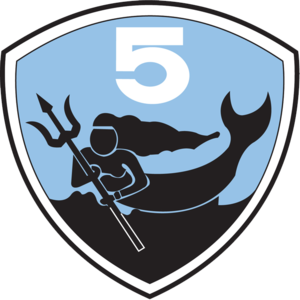
La Tentara Nasional Indonesia Angkatan Udara est la force aérienne de la République d'Indonésie.